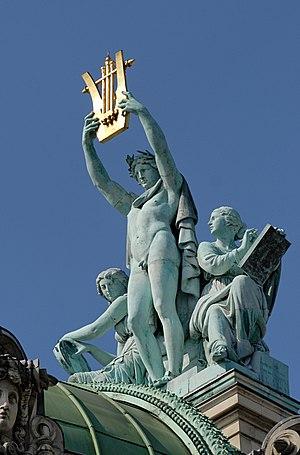
Apollon, la Poésie et la Musique d'Aimé Millet (v. 1860–1869), vu du côté Est (rue Halévy). Toit du Palais Garnier à Paris.
Cet article recense les timbres de France émis en 2006 par La Poste.
L’opéra Garnier, ou palais Garnier, est un théâtre national qui a la vocation d'être une académie de musique, de chorégraphie et de poésie lyrique ; il est un élément majeur du patrimoine du 9ᵉ arrondissement de Paris et de la capitale. Il est situé place de l'Opéra, à l'extrémité nord de l'avenue de l'Opéra et au carrefour de nombreuses voies. Il est accessible par le métro, par le RER et par le bus. L'édifice s'impose comme un monument particulièrement représentatif de l'architecture éclectique et du style historiciste de la seconde moitié du XIXᵉ siècle. Sur une conception de l’architecte Charles Garnier retenue à la suite d’un concours, sa construction, décidée par Napoléon III dans le cadre des transformations de Paris menées par le préfet Haussmann et interrompue par la guerre de 1870, fut reprise au début de la Troisième République, après la destruction par incendie de l’opéra Le Peletier en 1873. Le bâtiment est inauguré le 5 janvier 1875 par le président Mac Mahon sous la IIIᵉ République.